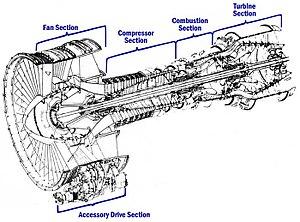
General Electric CF6 est le nom générique d'une famille de turboréacteurs d'avions civils à double flux et fort taux de dilution, développés par le constructeur américain General Electric Aircraft Engines. Ces turboréacteurs sont dérivés du General Electric TF39, l'un des premiers moteurs du type, qui équipe le très gros porteur Lockheed C-5 Galaxy.